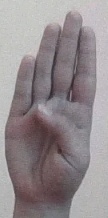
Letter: kaaf